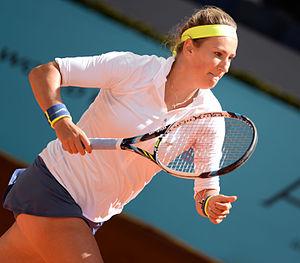
Victoria Azarenka, née le 31 juillet 1989 à Minsk, est une joueuse de tennis biélorusse. Professionnelle depuis 2003, elle est la première joueuse biélorusse de l'histoire à atteindre la première place au classement WTA et à remporter un tournoi du Grand Chelem en simple.